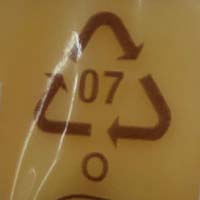
Plastic recycling code class: 7_other_resins